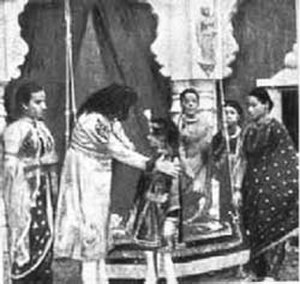
Film i Indien / Historie
En scene fra Raja Harishchandra (1913) – Den første fuld-længde film.
Indisk film er en af verdens førende med hensyn til kvantitet. I 2006 blev der lavet 1.091 film i landet. Fra 1950'erne til 1990'erne gav dette indiske filmindustri, en god fortjeneste, som siden har ændret sig som følge af øget tv-produktion, flere udenlandske film og piratkopiering af film.